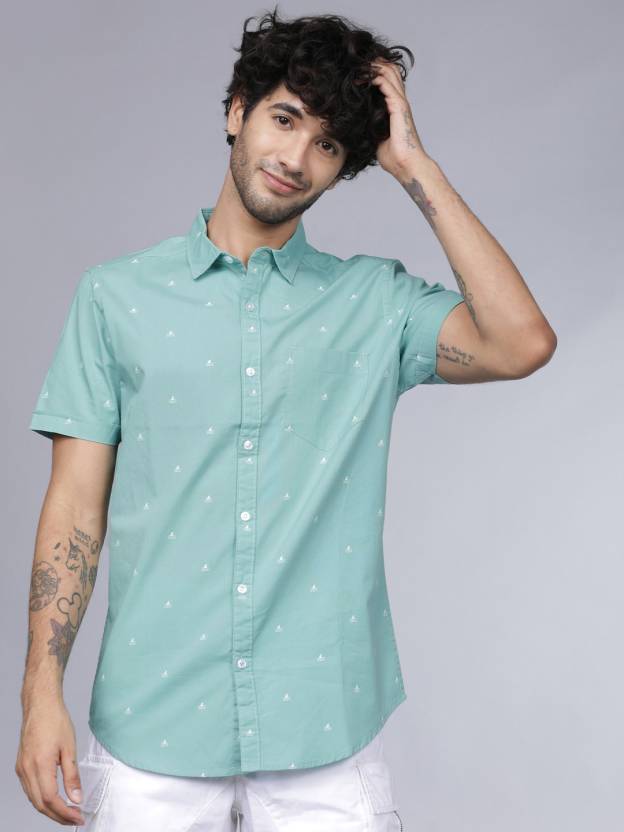
Product: Men Slim Fit Printed Casual Shirt
Price: ₹494
Colors: White and  Blue
Pattern: Printed